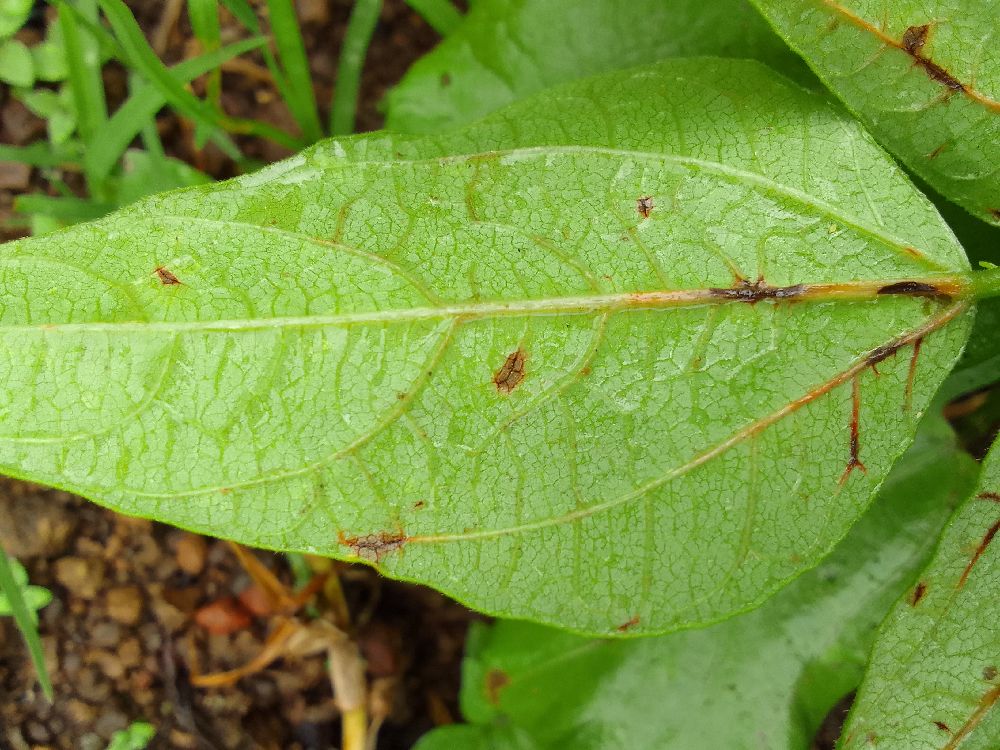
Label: anthracnose